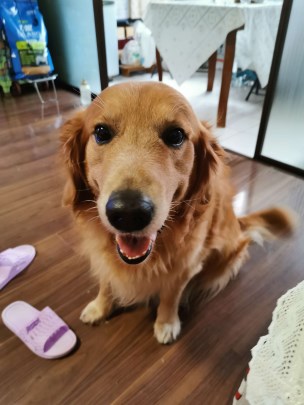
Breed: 5355-n000126-golden_retriever